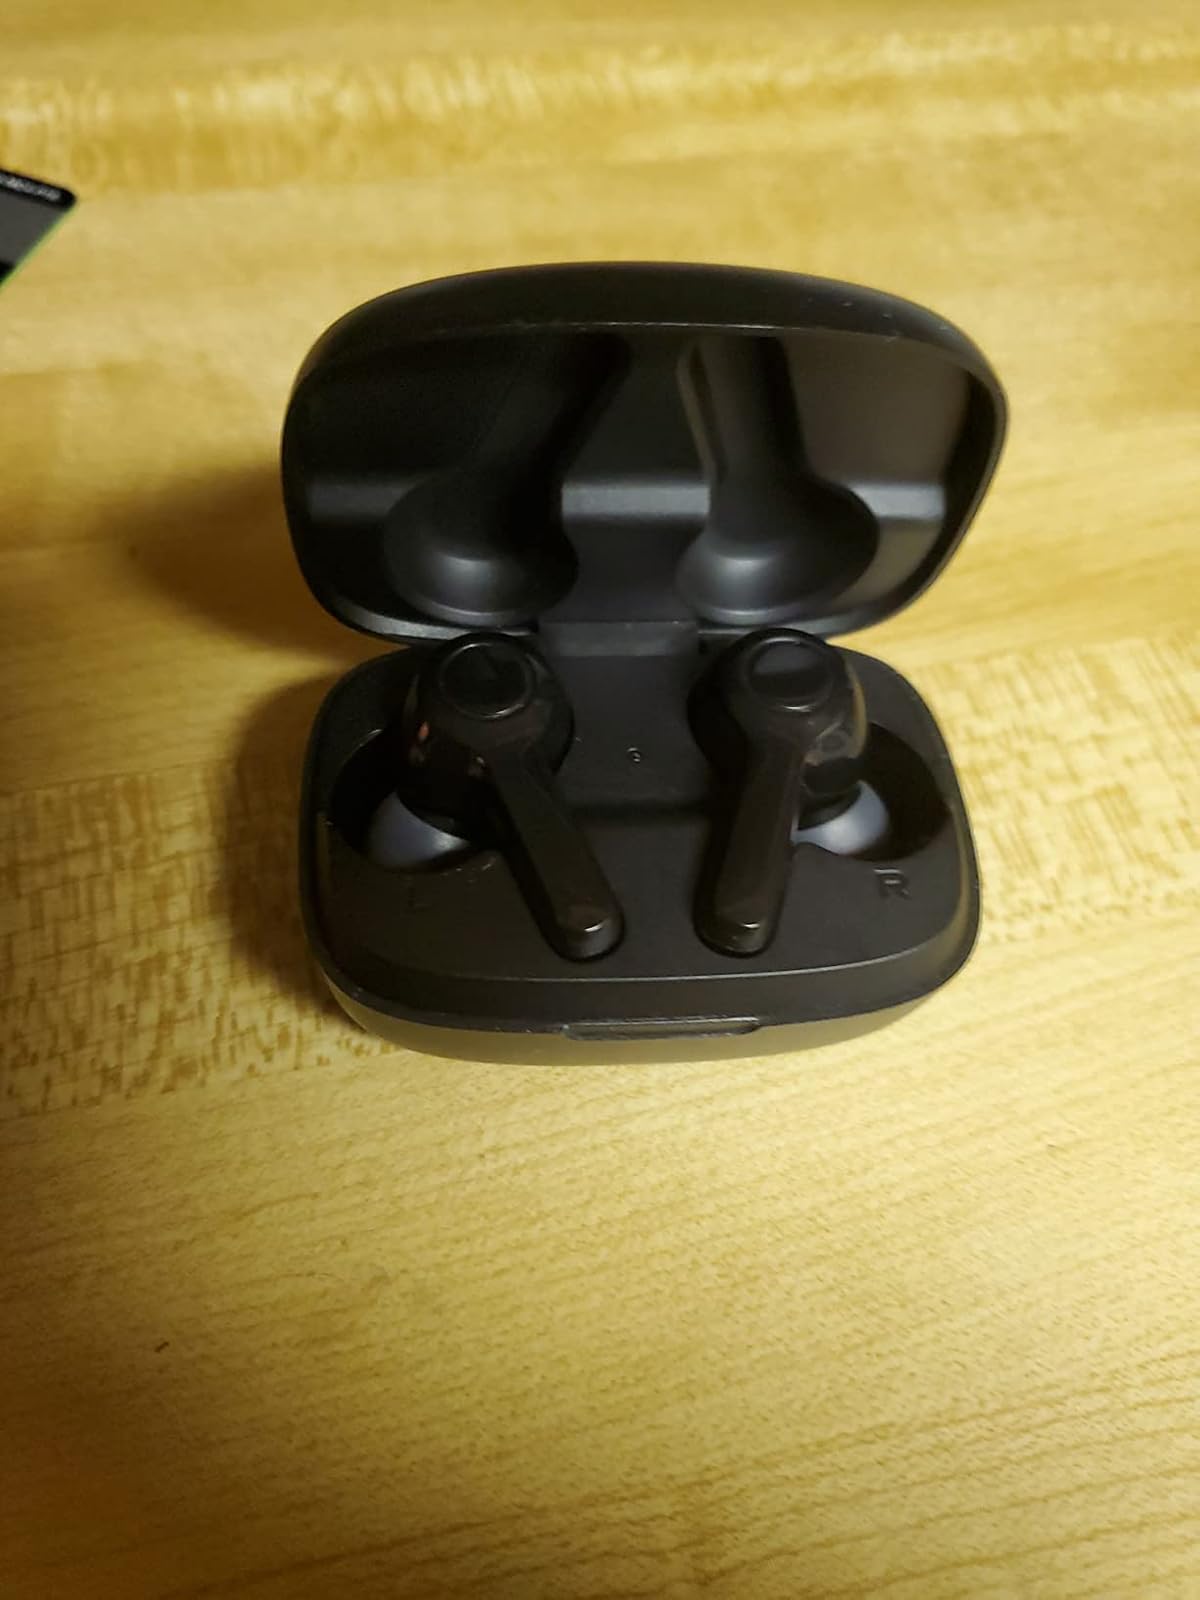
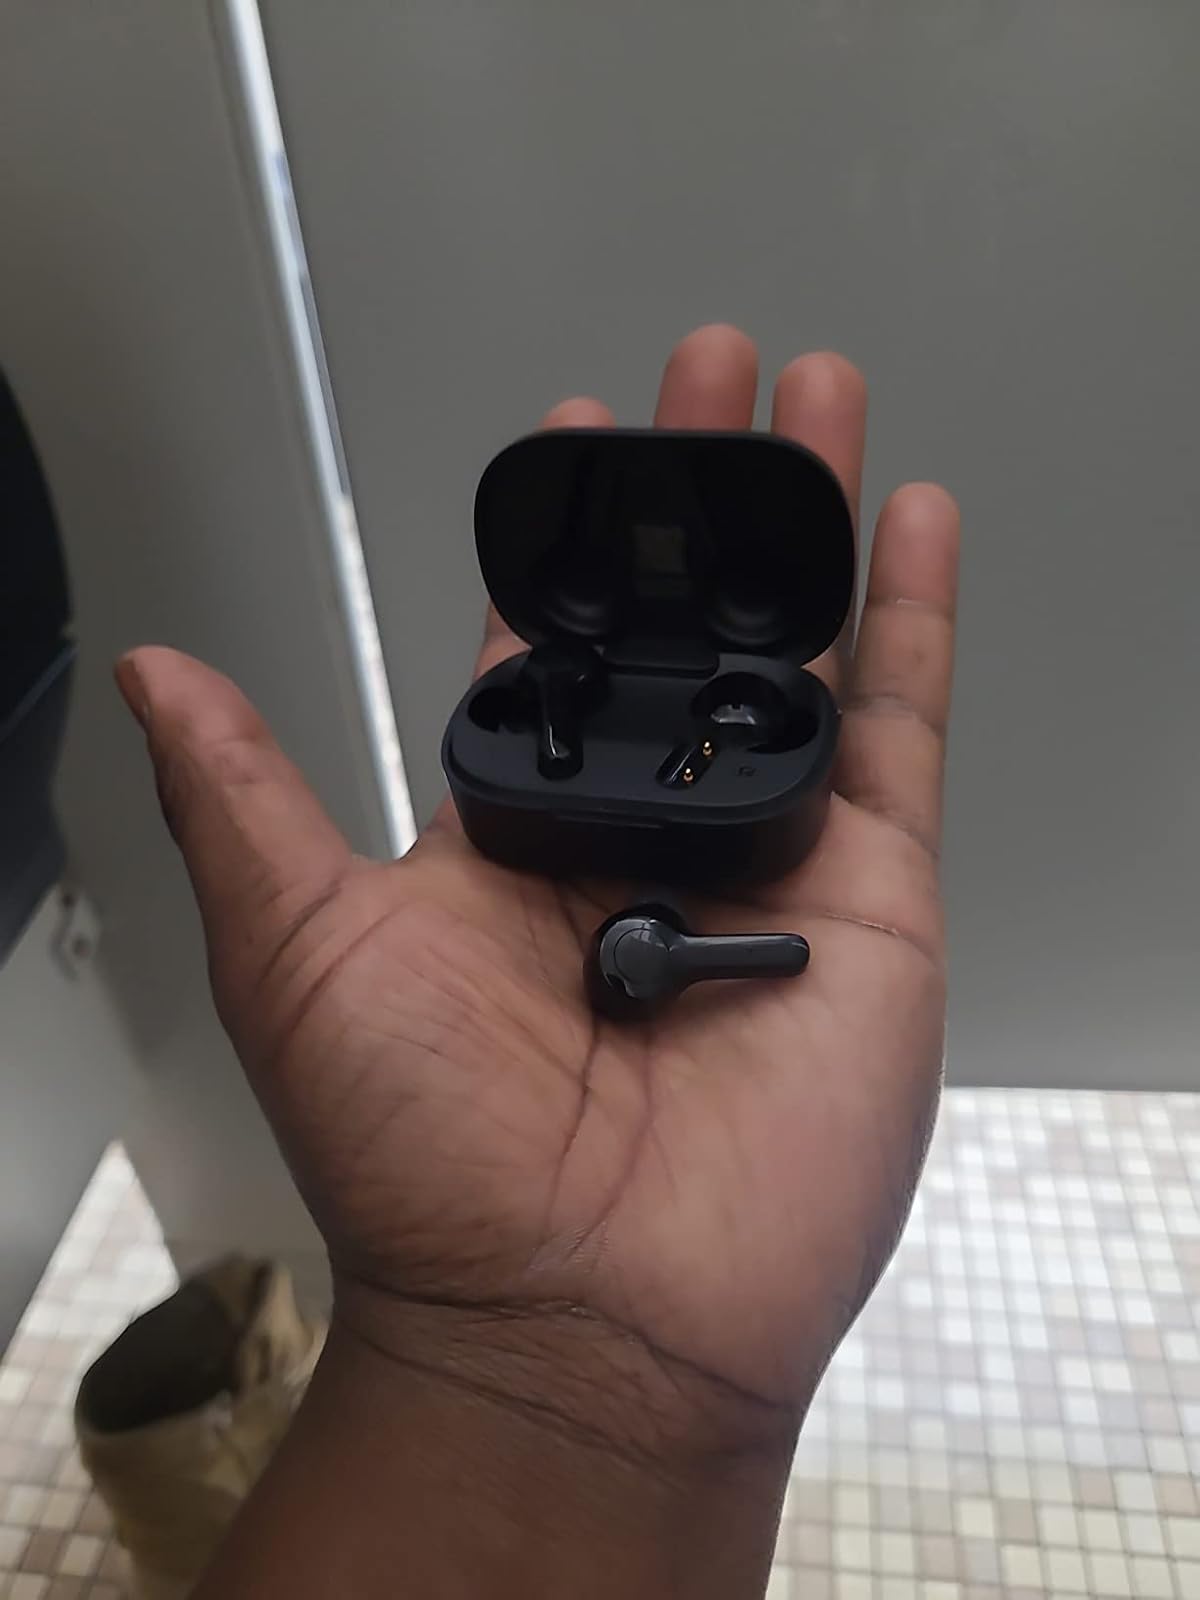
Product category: earbuds
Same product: no